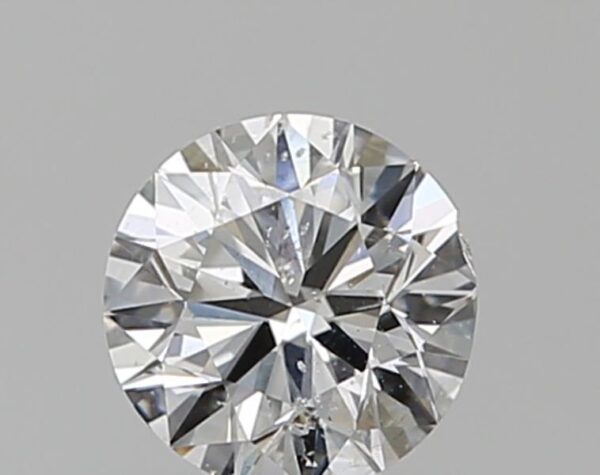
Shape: round
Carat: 0.5
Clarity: SI2
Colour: E
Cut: VG
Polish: EX
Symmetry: GD
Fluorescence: N
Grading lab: GIA
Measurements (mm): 5.03 x 5.08 x 3.16